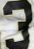
Number: 3